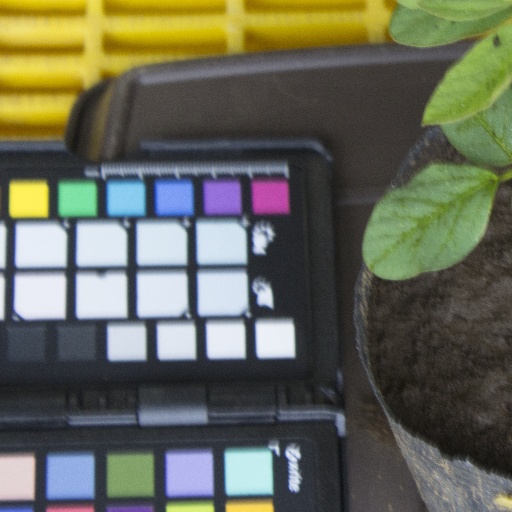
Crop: soybean